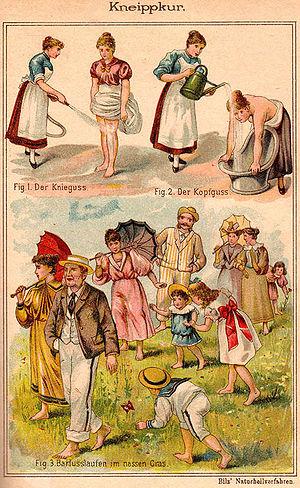
La naturopathie est une pratique à visée thérapeutique qui prétend équilibrer le fonctionnement de l'organisme par des moyens proclamés « naturels » : changement d'alimentation, jeûnes, hygiène de vie, phytothérapie, massages, activité physique, etc. Elle repose sur un sophisme, l'appel à la nature : ce qui est naturel est bénéfique, et ce qui ne l'est pas est néfaste.